Latvians and Baltic Germans in Corner Brook, Newfoundland

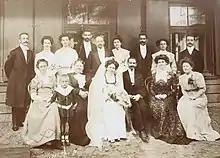
The extended Frey family in Latvia. Three of their children emigrated to Corner Brook: Edith Tietjens, Horst Frey, and Heimtrud Rodsewicz

The adults in these Latvian and the Baltic German families, born in Latvia between 1896 and 1920, came from families of landowners, the intelligentsia, or the merchant and professional classes. Their children were born in Latvia, Poland and Germany. During their lives, they experienced, endured – and made the best of – highly eventful times. Even though, in their young lives, they had already experienced the turmoil and uncertainty of the Russian Revolution, the liberation of Latvia, changes in landownership, new technologies, and the Great Depression, they lived ordinary lives. They grew up within families; they knew their city, Riga; they went to school and university; they partied and had friends; they spent summers at the beach (Jūrmala); they fell in love, got married and started families – all in the full expectation of continuing to live where they had been born, in the society they knew. But this was not to be because war and conflict were changing the political map of Europe.